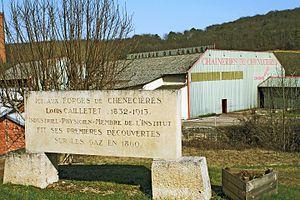
Saint-Marc-sur-Seine est une commune française située dans le département de la Côte-d'Or en région Bourgogne-Franche-Comté.
Louis Cailletet est un chimiste et physicien français. Il a été le premier à liquéfier le dioxygène le 2 décembre 1877.